Italian ironclad Re di Portogallo

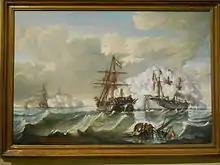
"Kaiser" (center) disengaging from "Re di Portogallo" (right) after ramming her

The keel for "Re di Portogallo" was laid down at the William H. Webb Shipyard in New York City in December 1861; she and her sister were the only Italian ironclads to be built in the United States. She was launched on 29 August 1863 and completed just under a year later, on 23 August 1864. "Re di Portogallo" then crossed the Atlantic and joined the Italian fleet. In June 1866, Italy declared war on Austria, as part of the Third Italian War of Independence, which was fought concurrently with the Austro-Prussian War. The Italian fleet commander, Admiral Carlo Pellion di Persano, initially adopted a cautious course of action; he was unwilling to risk battle with the Austrian Navy, despite the fact that the Austrian fleet was much weaker than his own. Persano claimed he was simply waiting on the ironclad ram , "en route" from Britain, but his inaction weakened morale in the fleet, with many of his subordinates openly accusing him of cowardice.